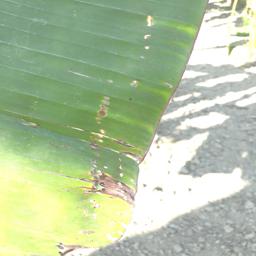
Label: POTASSIUM DEFICIENCY